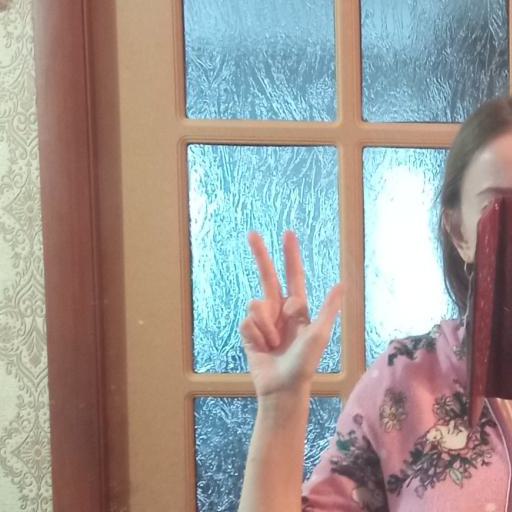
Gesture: three2